Central and Western District

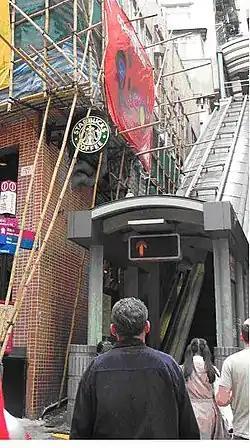
Central-Mid-Levels escalator, passing through SoHo at Elgin Street

District councils in Hong Kong are primarily consultative bodies of the HKSAR government with very limited powers, primarily restricted to building and maintaining parks, open areas, recreational and cultural activities and tourist promotion. The corresponding body for the district is Central and Western District Council.